SeaQuest (aquariums)

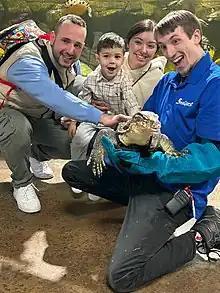
SeaQuest employee with an Asian water monitor.

At its peak, SeaQuest operated ten aquariums across the United States by 2021. The chain began downscaling its operations in 2023, shuttering operations in 2025.